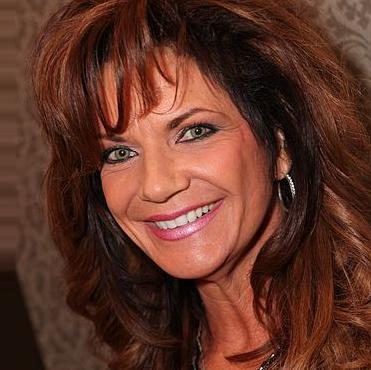
Age: 52